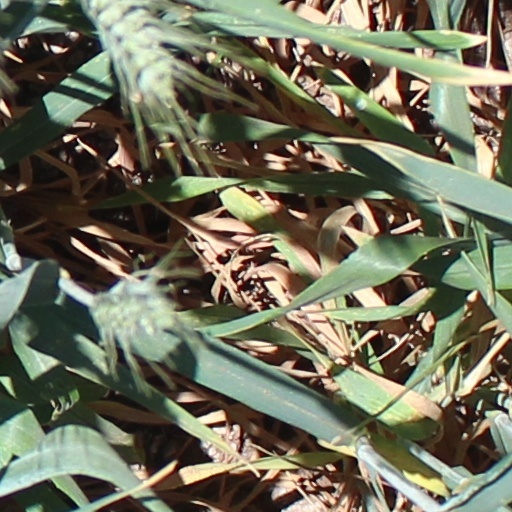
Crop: wheat